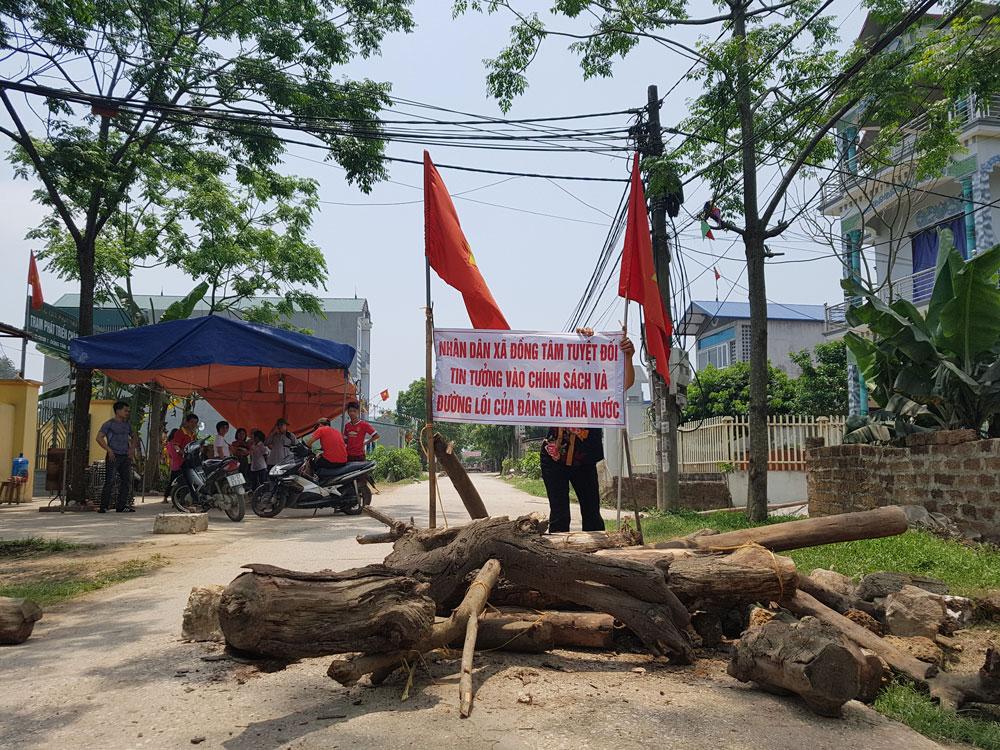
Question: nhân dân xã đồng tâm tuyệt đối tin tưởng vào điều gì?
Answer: nhân dân xã đồng tâm tuyệt đối tin tưởng vào chính sách và đường lối của đảng và nhà nước